Pennsylvania Railroad class N1s

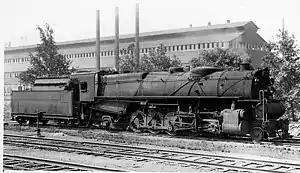
PRR N1s #7246 at Youngstown, Ohio in 1919, when less than a year old. Note the Lines West central headlight (later relocated higher) and high slope-sided tender coal space

The Pennsylvania Railroad (PRR) N1s was a class of 2-10-2 "Santa Fe" steam locomotives built for the Pennsylvania's Lines West. 60 engines were built between December 1918 and November 1919, and worked heavy mineral freight to and from ports on the Great Lakes until their retirement in the late 1940s. All examples were scrapped by 1950.